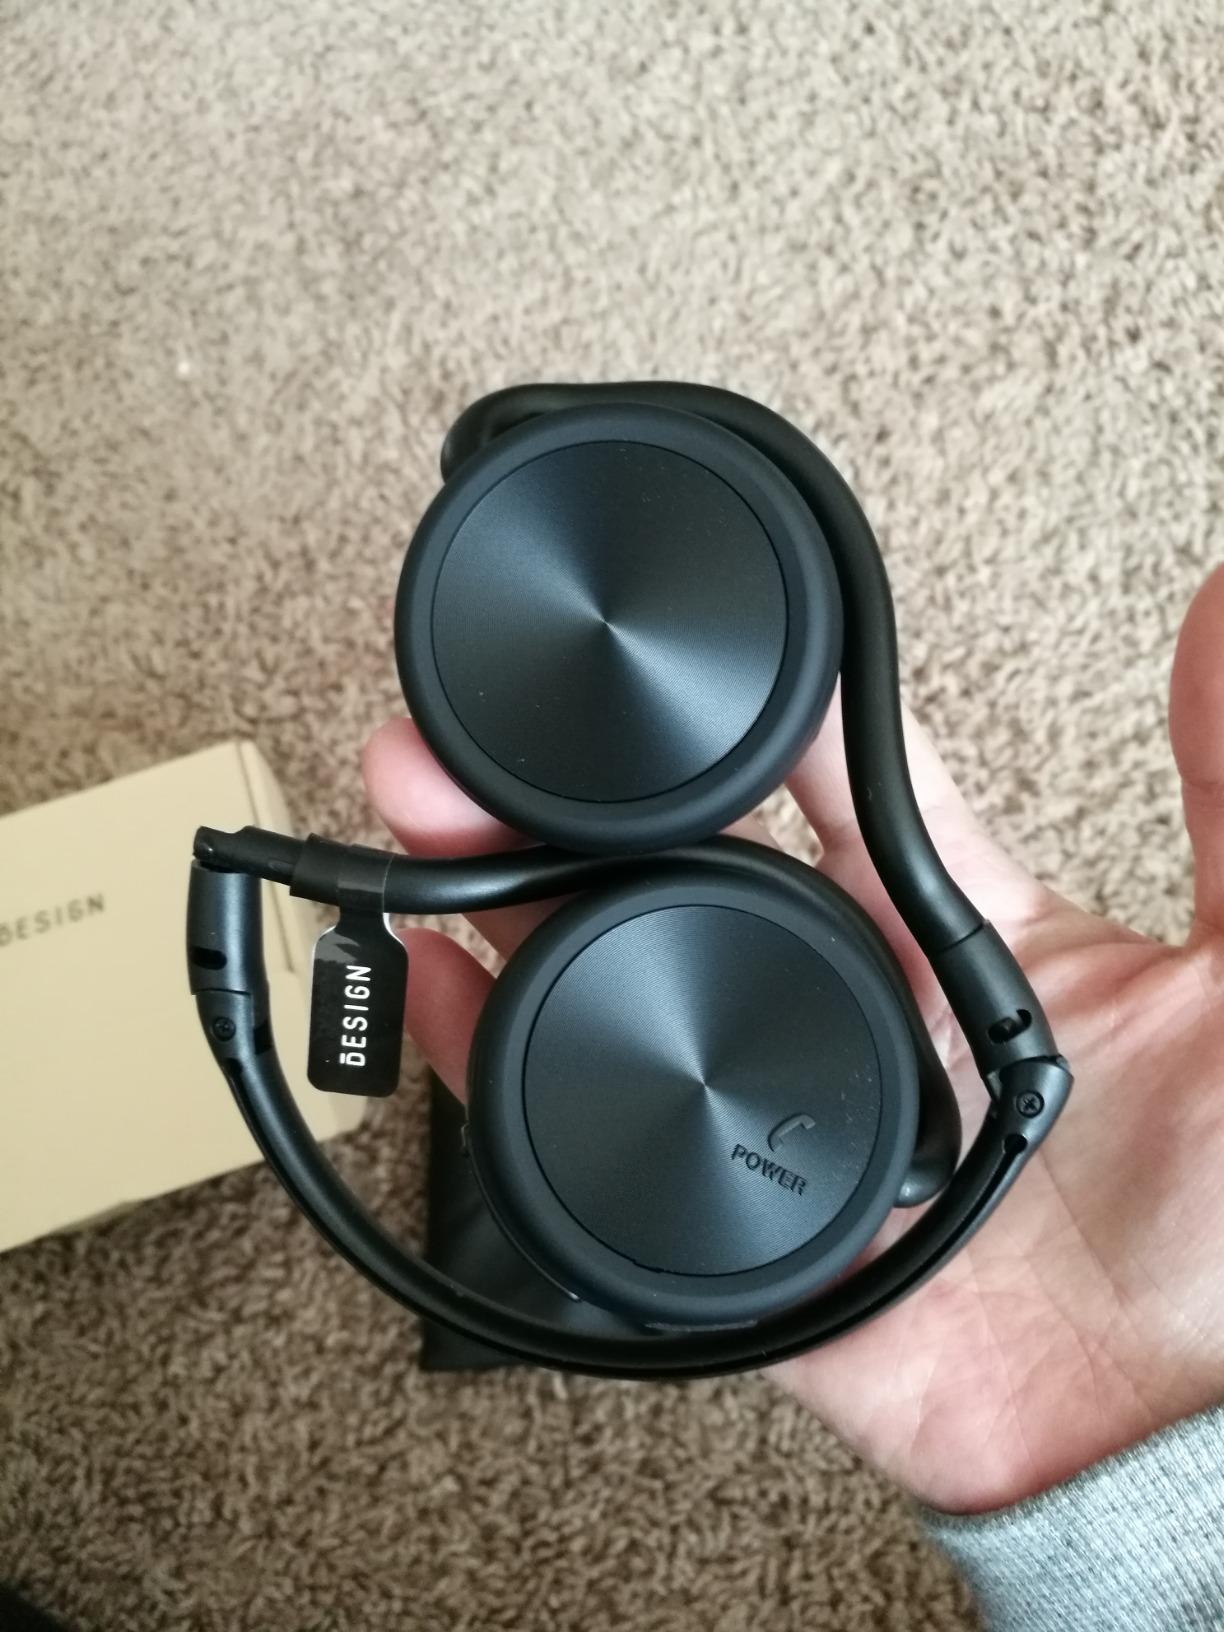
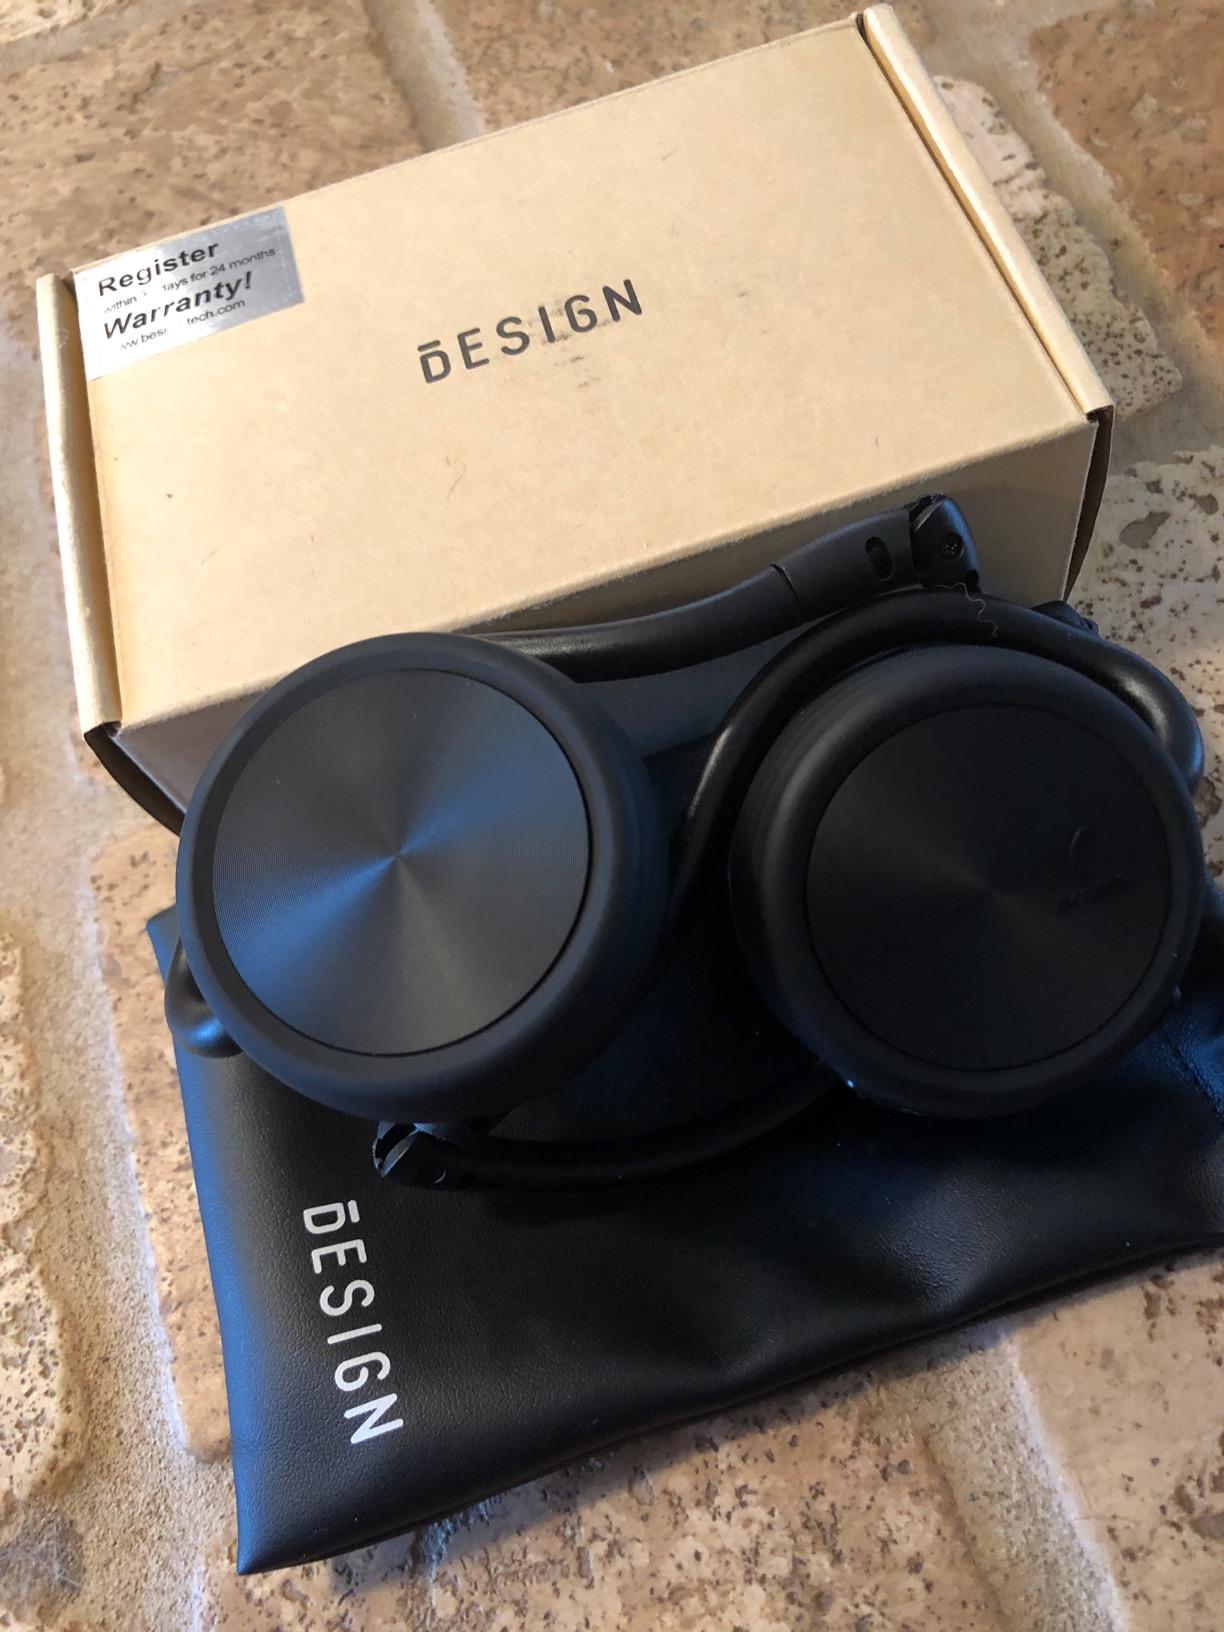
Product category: headphones
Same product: yes